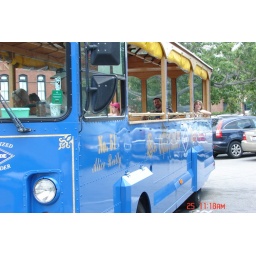
A shot of our blue tour bus in Savannah (and us).